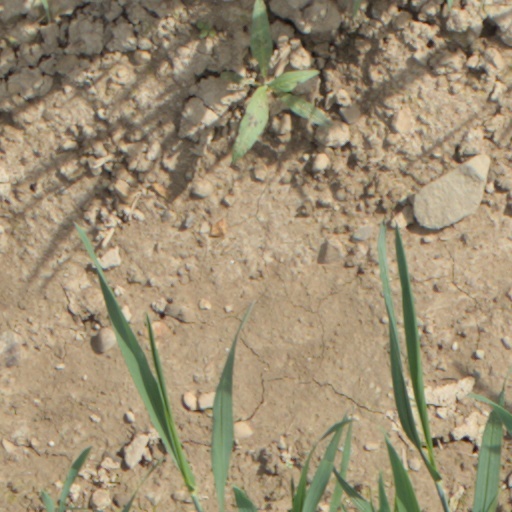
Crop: wheat